Sport in Saskatchewan

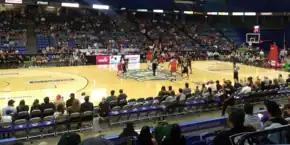
The Rattlers tip-off against the Vancouver Bandits in 2023

Sports in Saskatchewan consist of a wide variety of team and individual games, and include summer, winter, indoor, and outdoor games. Saskatchewan's cold winter climate has ensured the popularity of sports including its official sport, curling, as well as ice hockey, ice skating, and cross-country skiing. The province also has warm summers and popular summer sports include baseball, football, soccer, basketball, track and field, rodeo, horse-racing, and golf.